Snow Baby

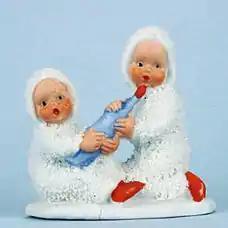
A 1920s 2-inch snow baby piece

A Snow Baby (or Snowbaby) is a small figurine, usually of a child, that depicts some aspect of the Christmas holidays or of winter sports. The traditional snow baby is made of unglazed biscuit porcelain (or bisque) and shows a child dressed in a snowsuit; the suit itself is covered in small pieces of crushed bisque, giving the appearance of fallen snowflakes. Figurines of other characters were also made, including Santa Claus, elves and animals such as penguins and polar bears.